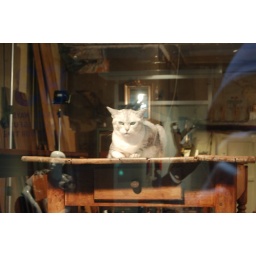
White cat in a shop window